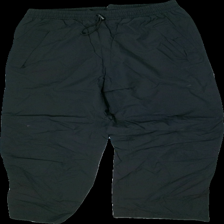
View: front
Type: Rain trousers
Category: Unisex
Brand: Everest
Colors: Black
Material: 100% polyester
Cut: Regular
Size: 44
Season: All
Stains: Minor
Price range: 100-150
Recommended usage: Reuse